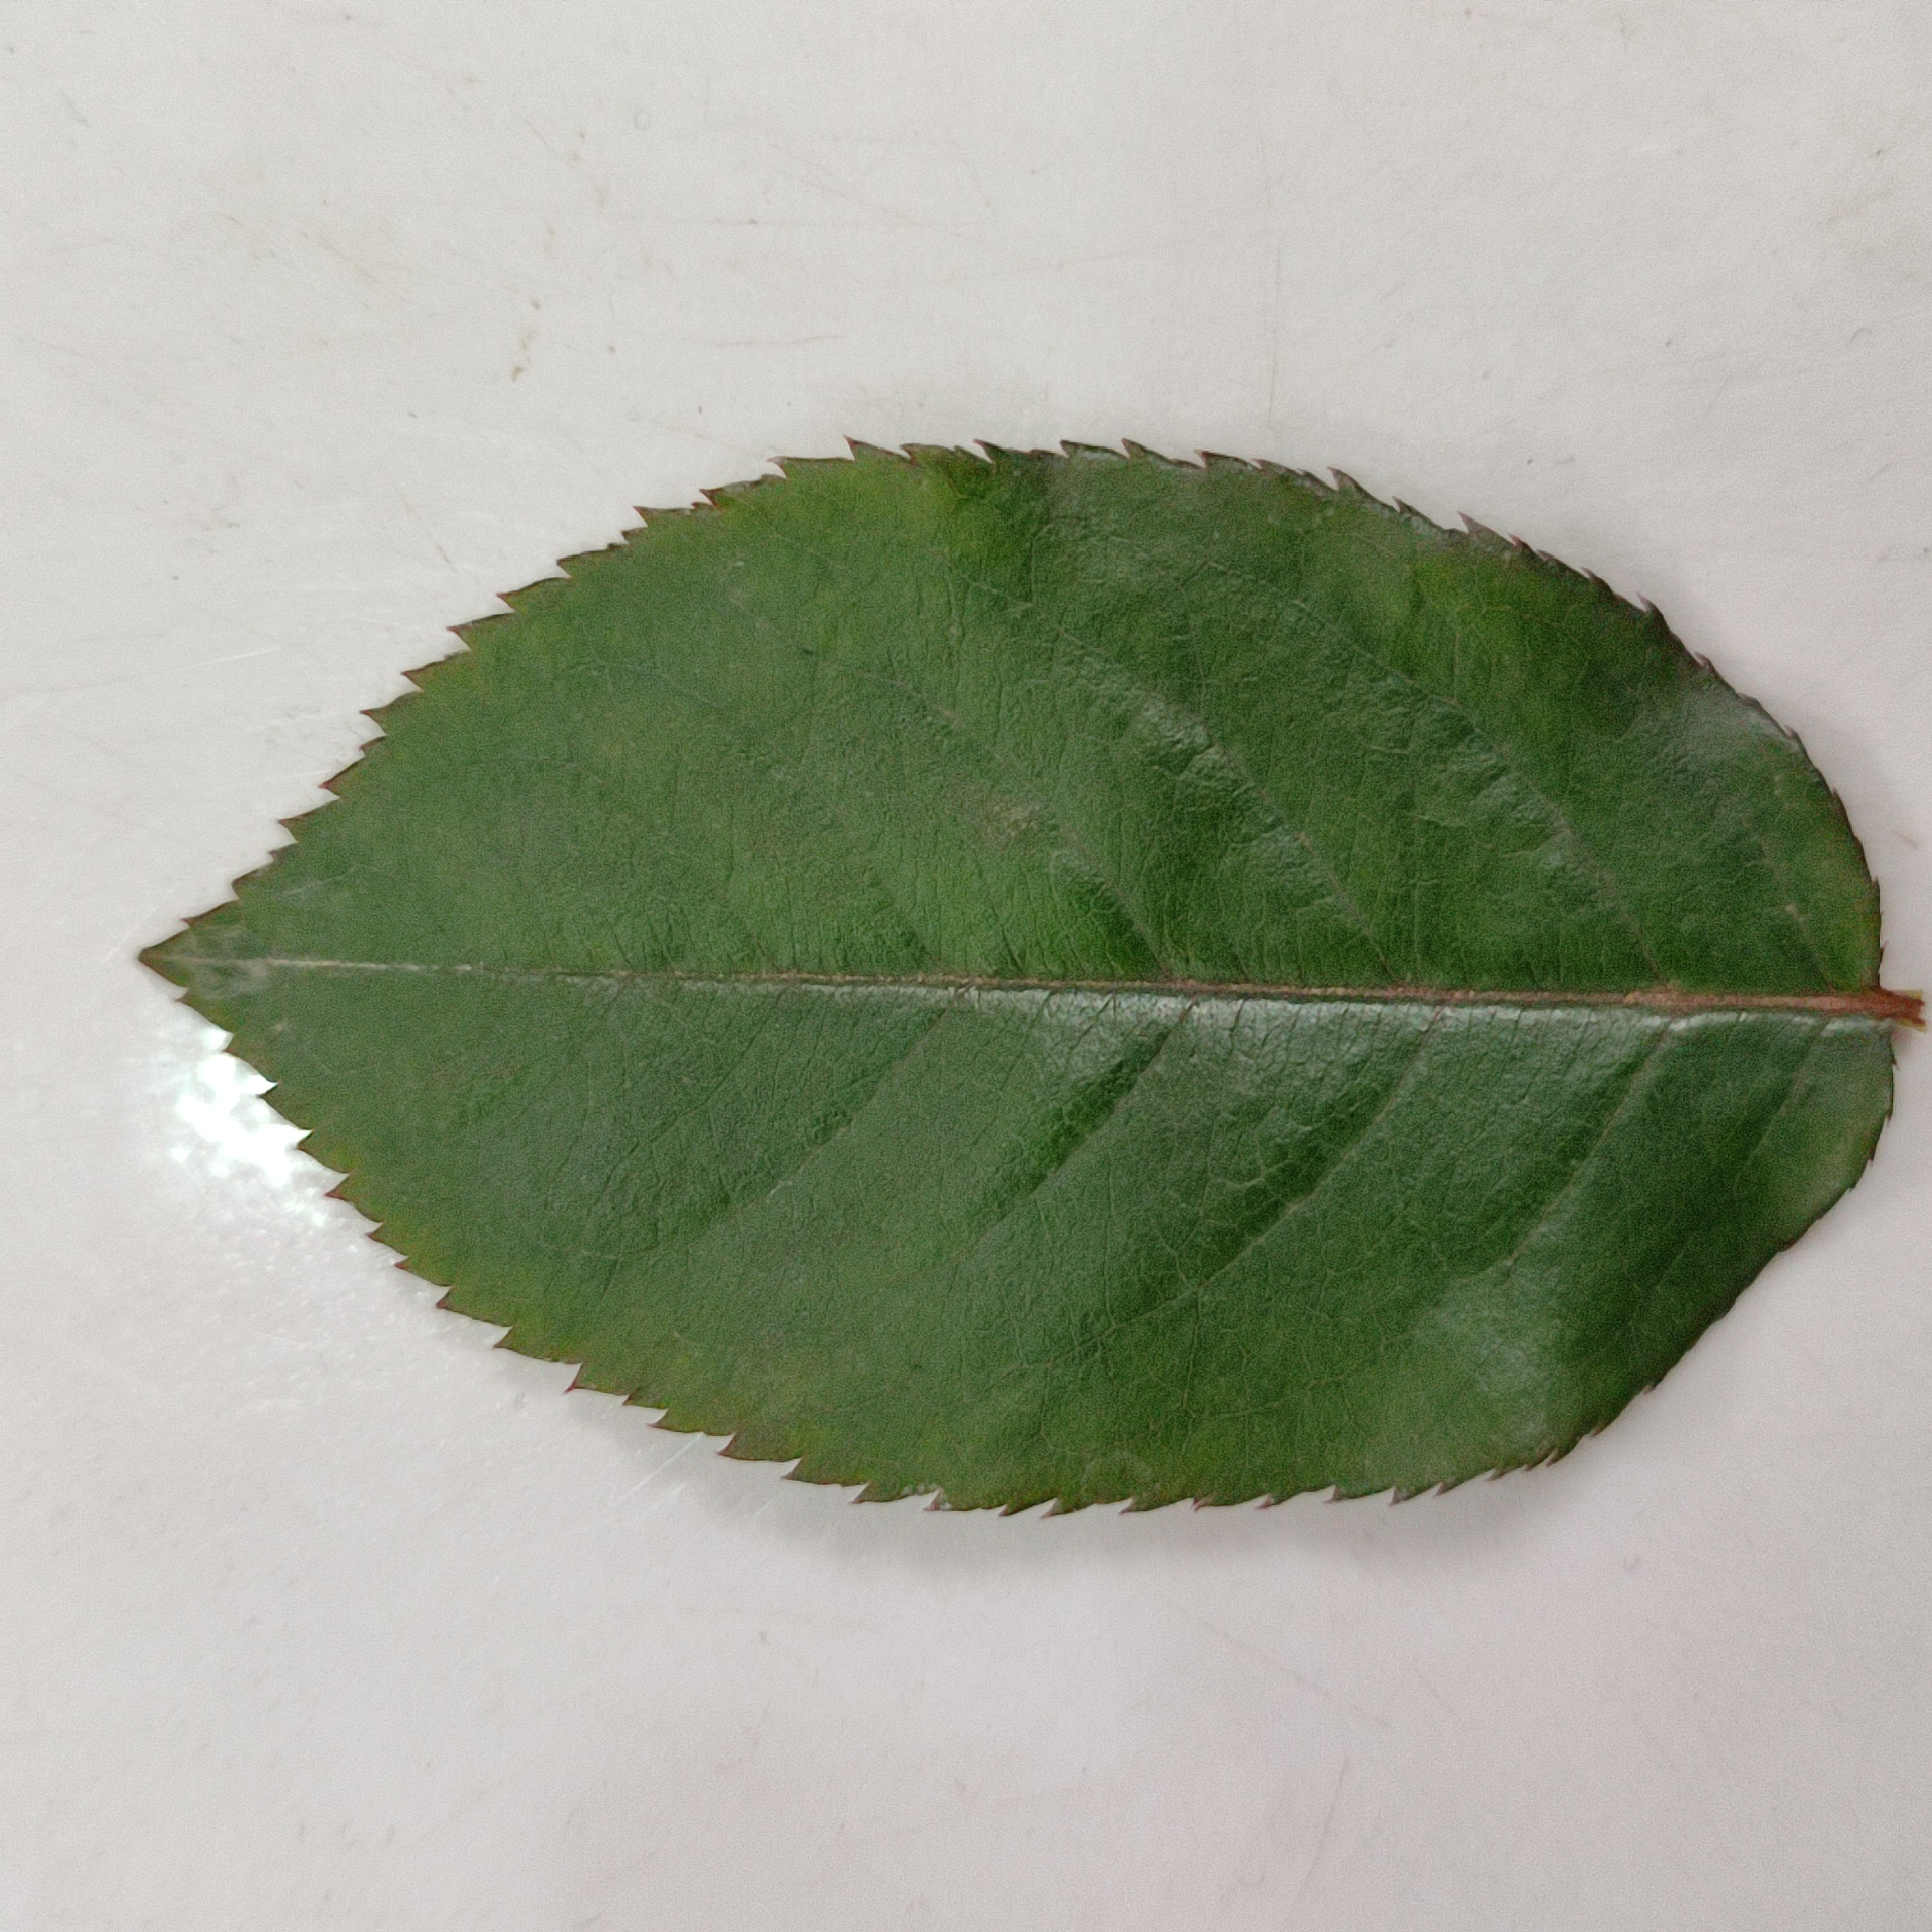
Label: Healthy Leaf